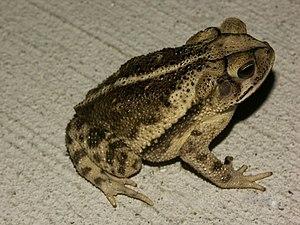
Incilius valliceps est une espèce d'amphibiens de la famille des Bufonidae.